Negrara

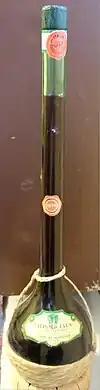
Negrara is a permitted grape in the wines of Valpolicella.

In the Valpolicella region, Negrara is a permitted minor component in the full bodied DOCG straw wine Amarone behind Corvina Veronese (40-70% of the wine), Rondinella (20-40%) and Molinara (5-25%). Along with Barbera and Sangiovese, Negrara can make up to 15% of the wine provided the grapes used for the DOC wine are harvested to a yield no greater than 8 tonnes/hectare. The wines are then aged a minimum of two years prior to release with a minimum alcohol level of 14%. Similar restrictions and blend composition exist for the regular "rosso" wine of the Valpolicella DOC except that the grapes do not have to be dried prior to fermentation with yields permitted up to 12 tonnes/ha and a minimum alcohol of 11%. A separate "Superiore" bottling is permitted for wines that have been aged at least one year in oak.